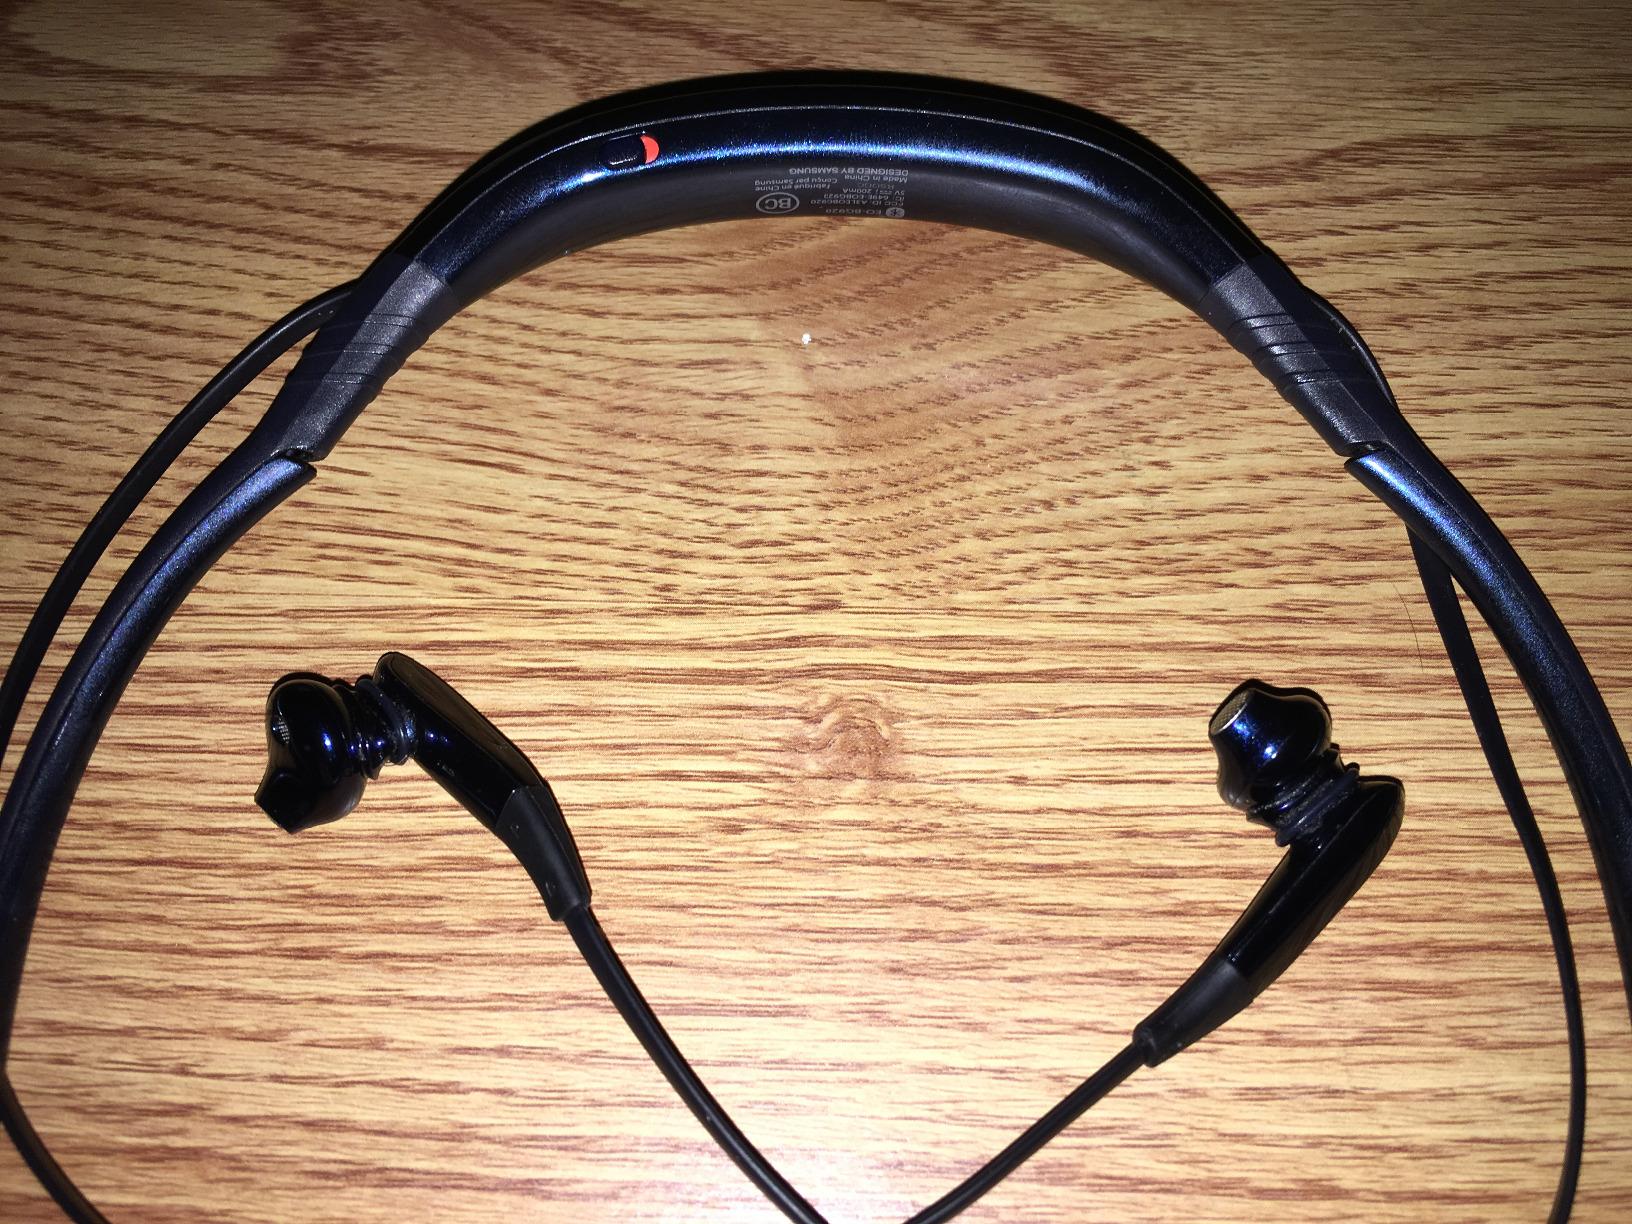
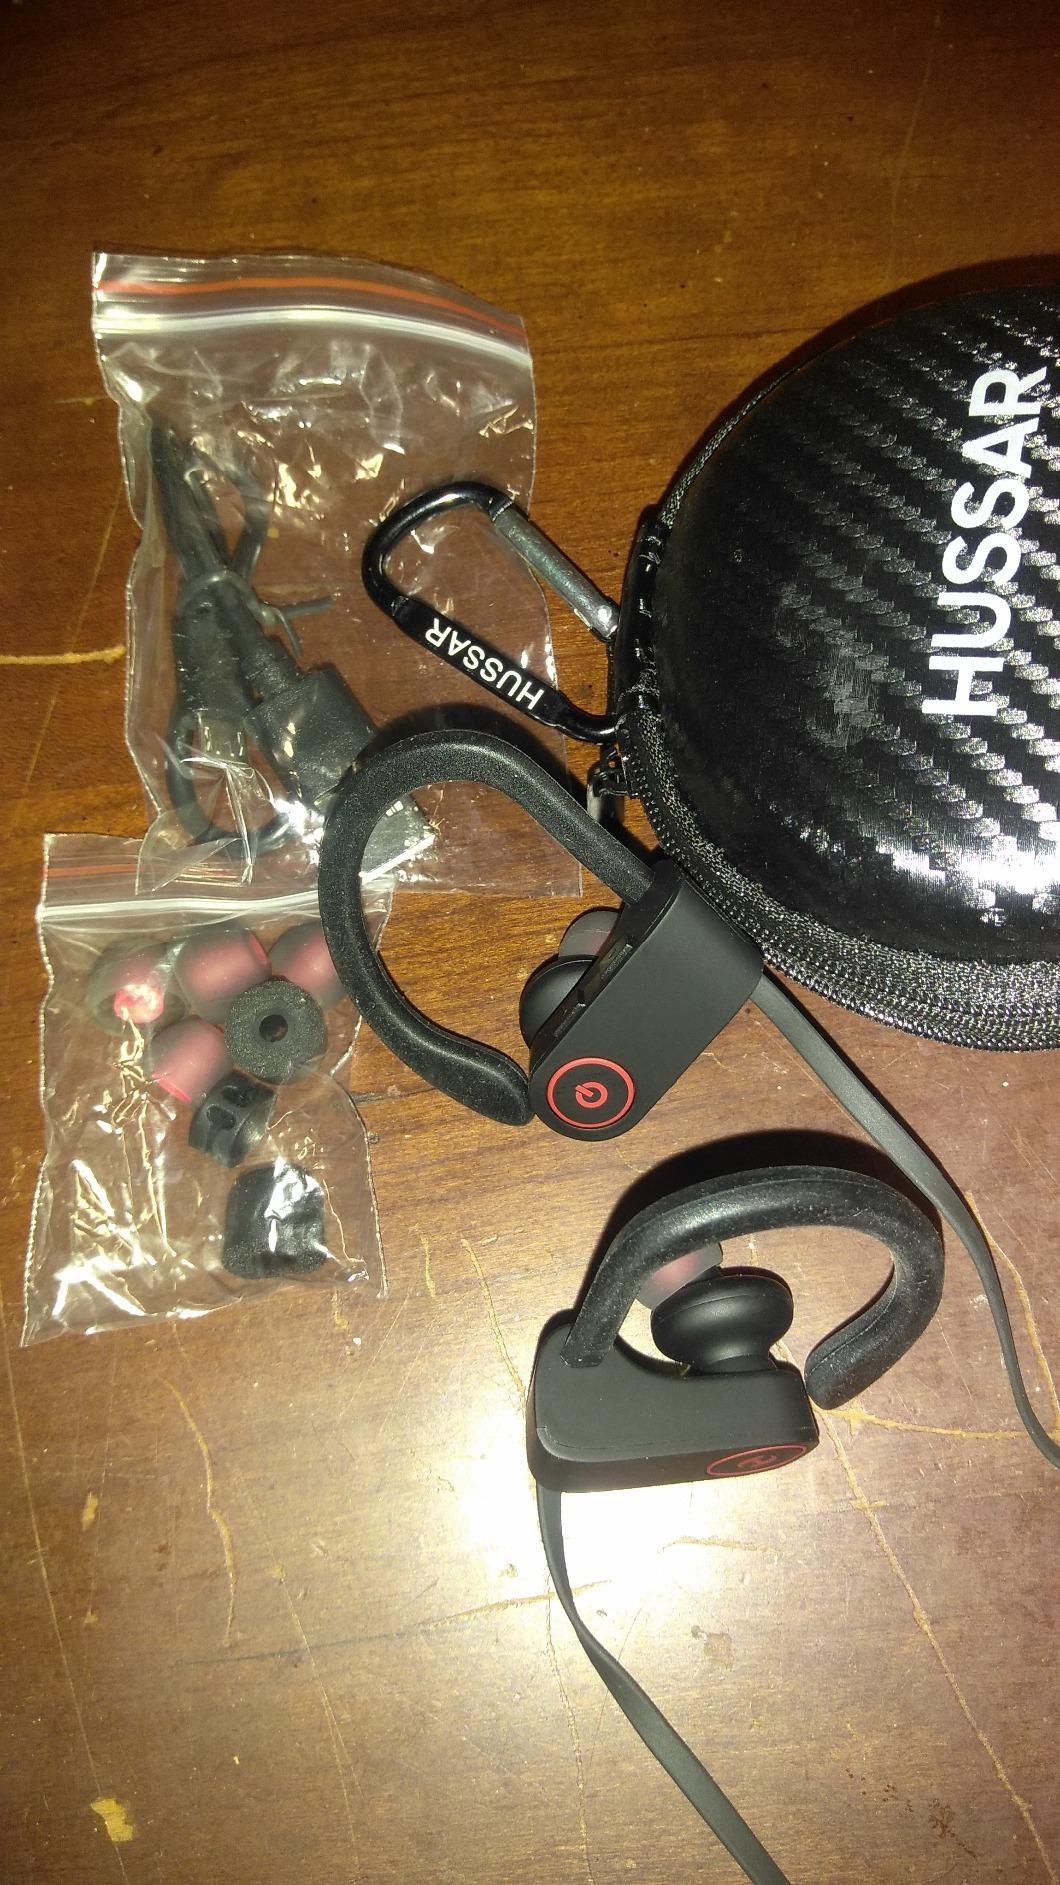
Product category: headphones
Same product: no